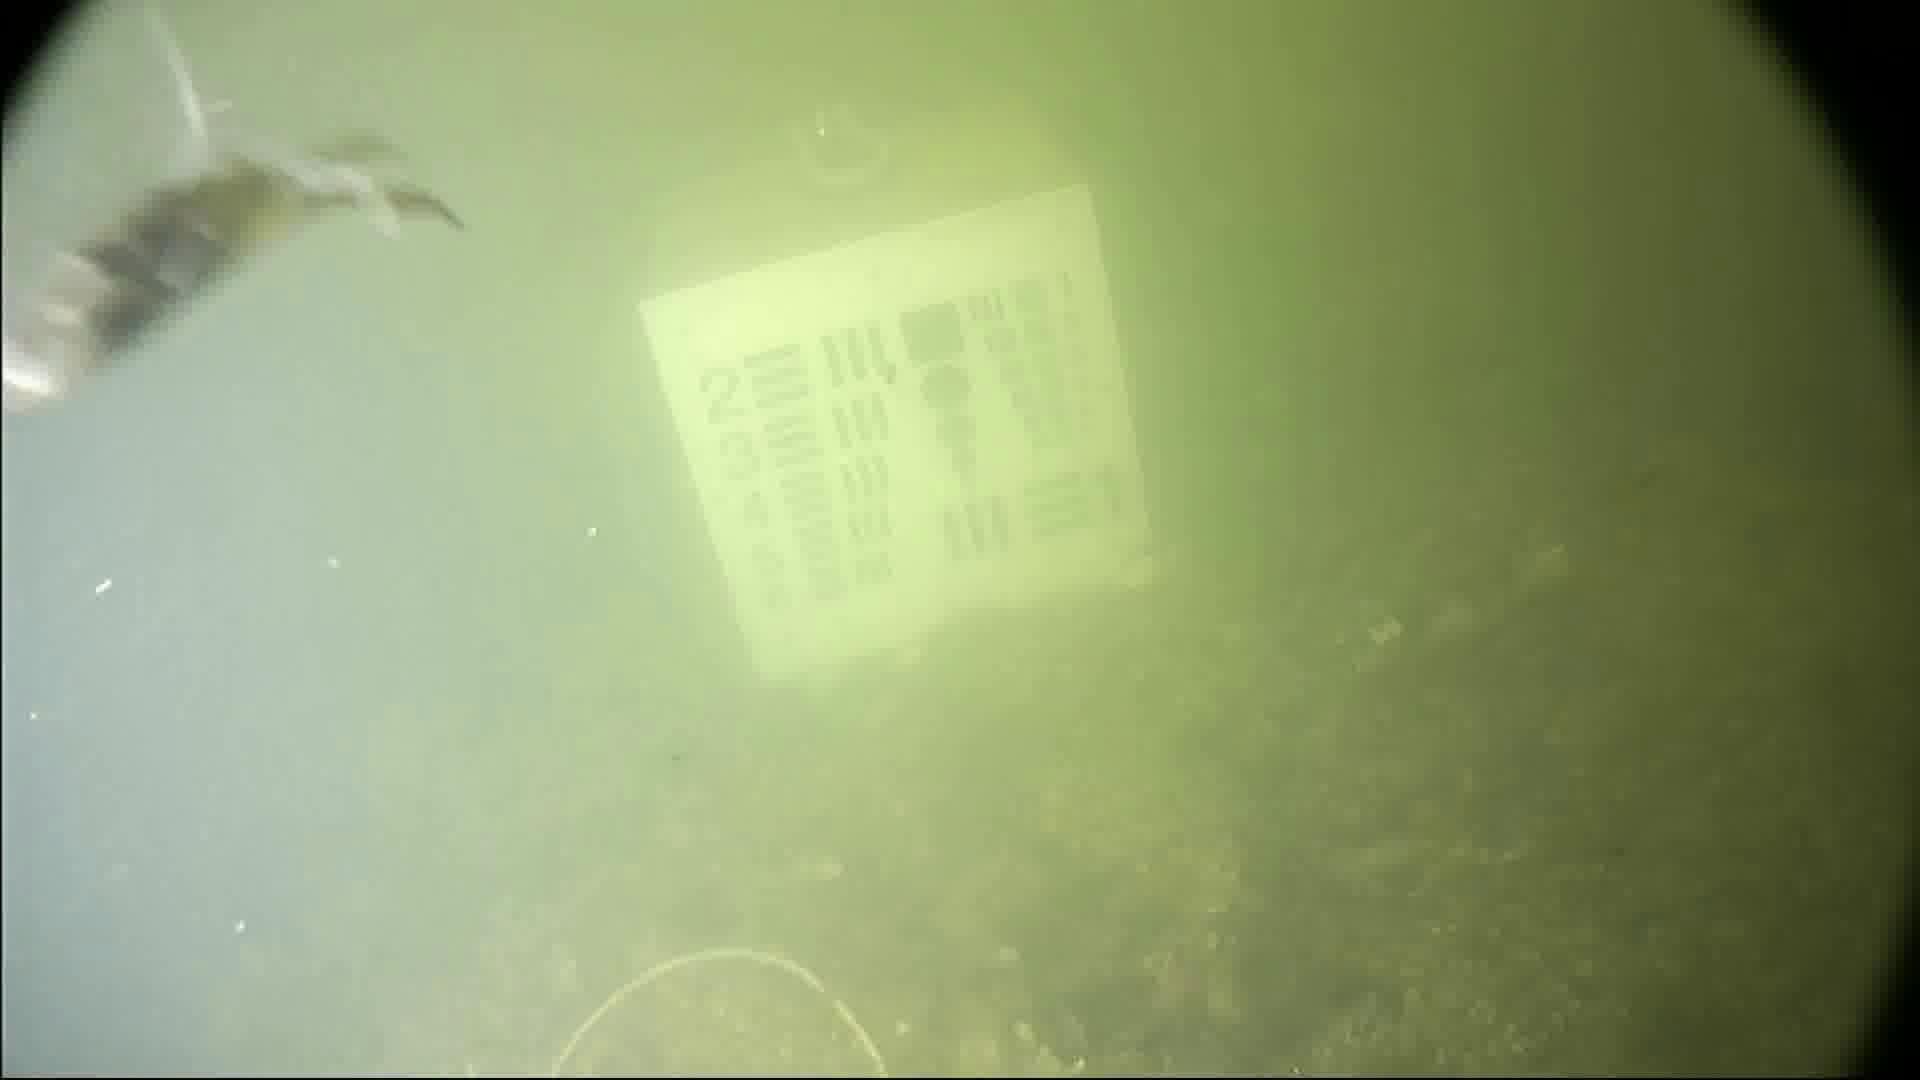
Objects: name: crab